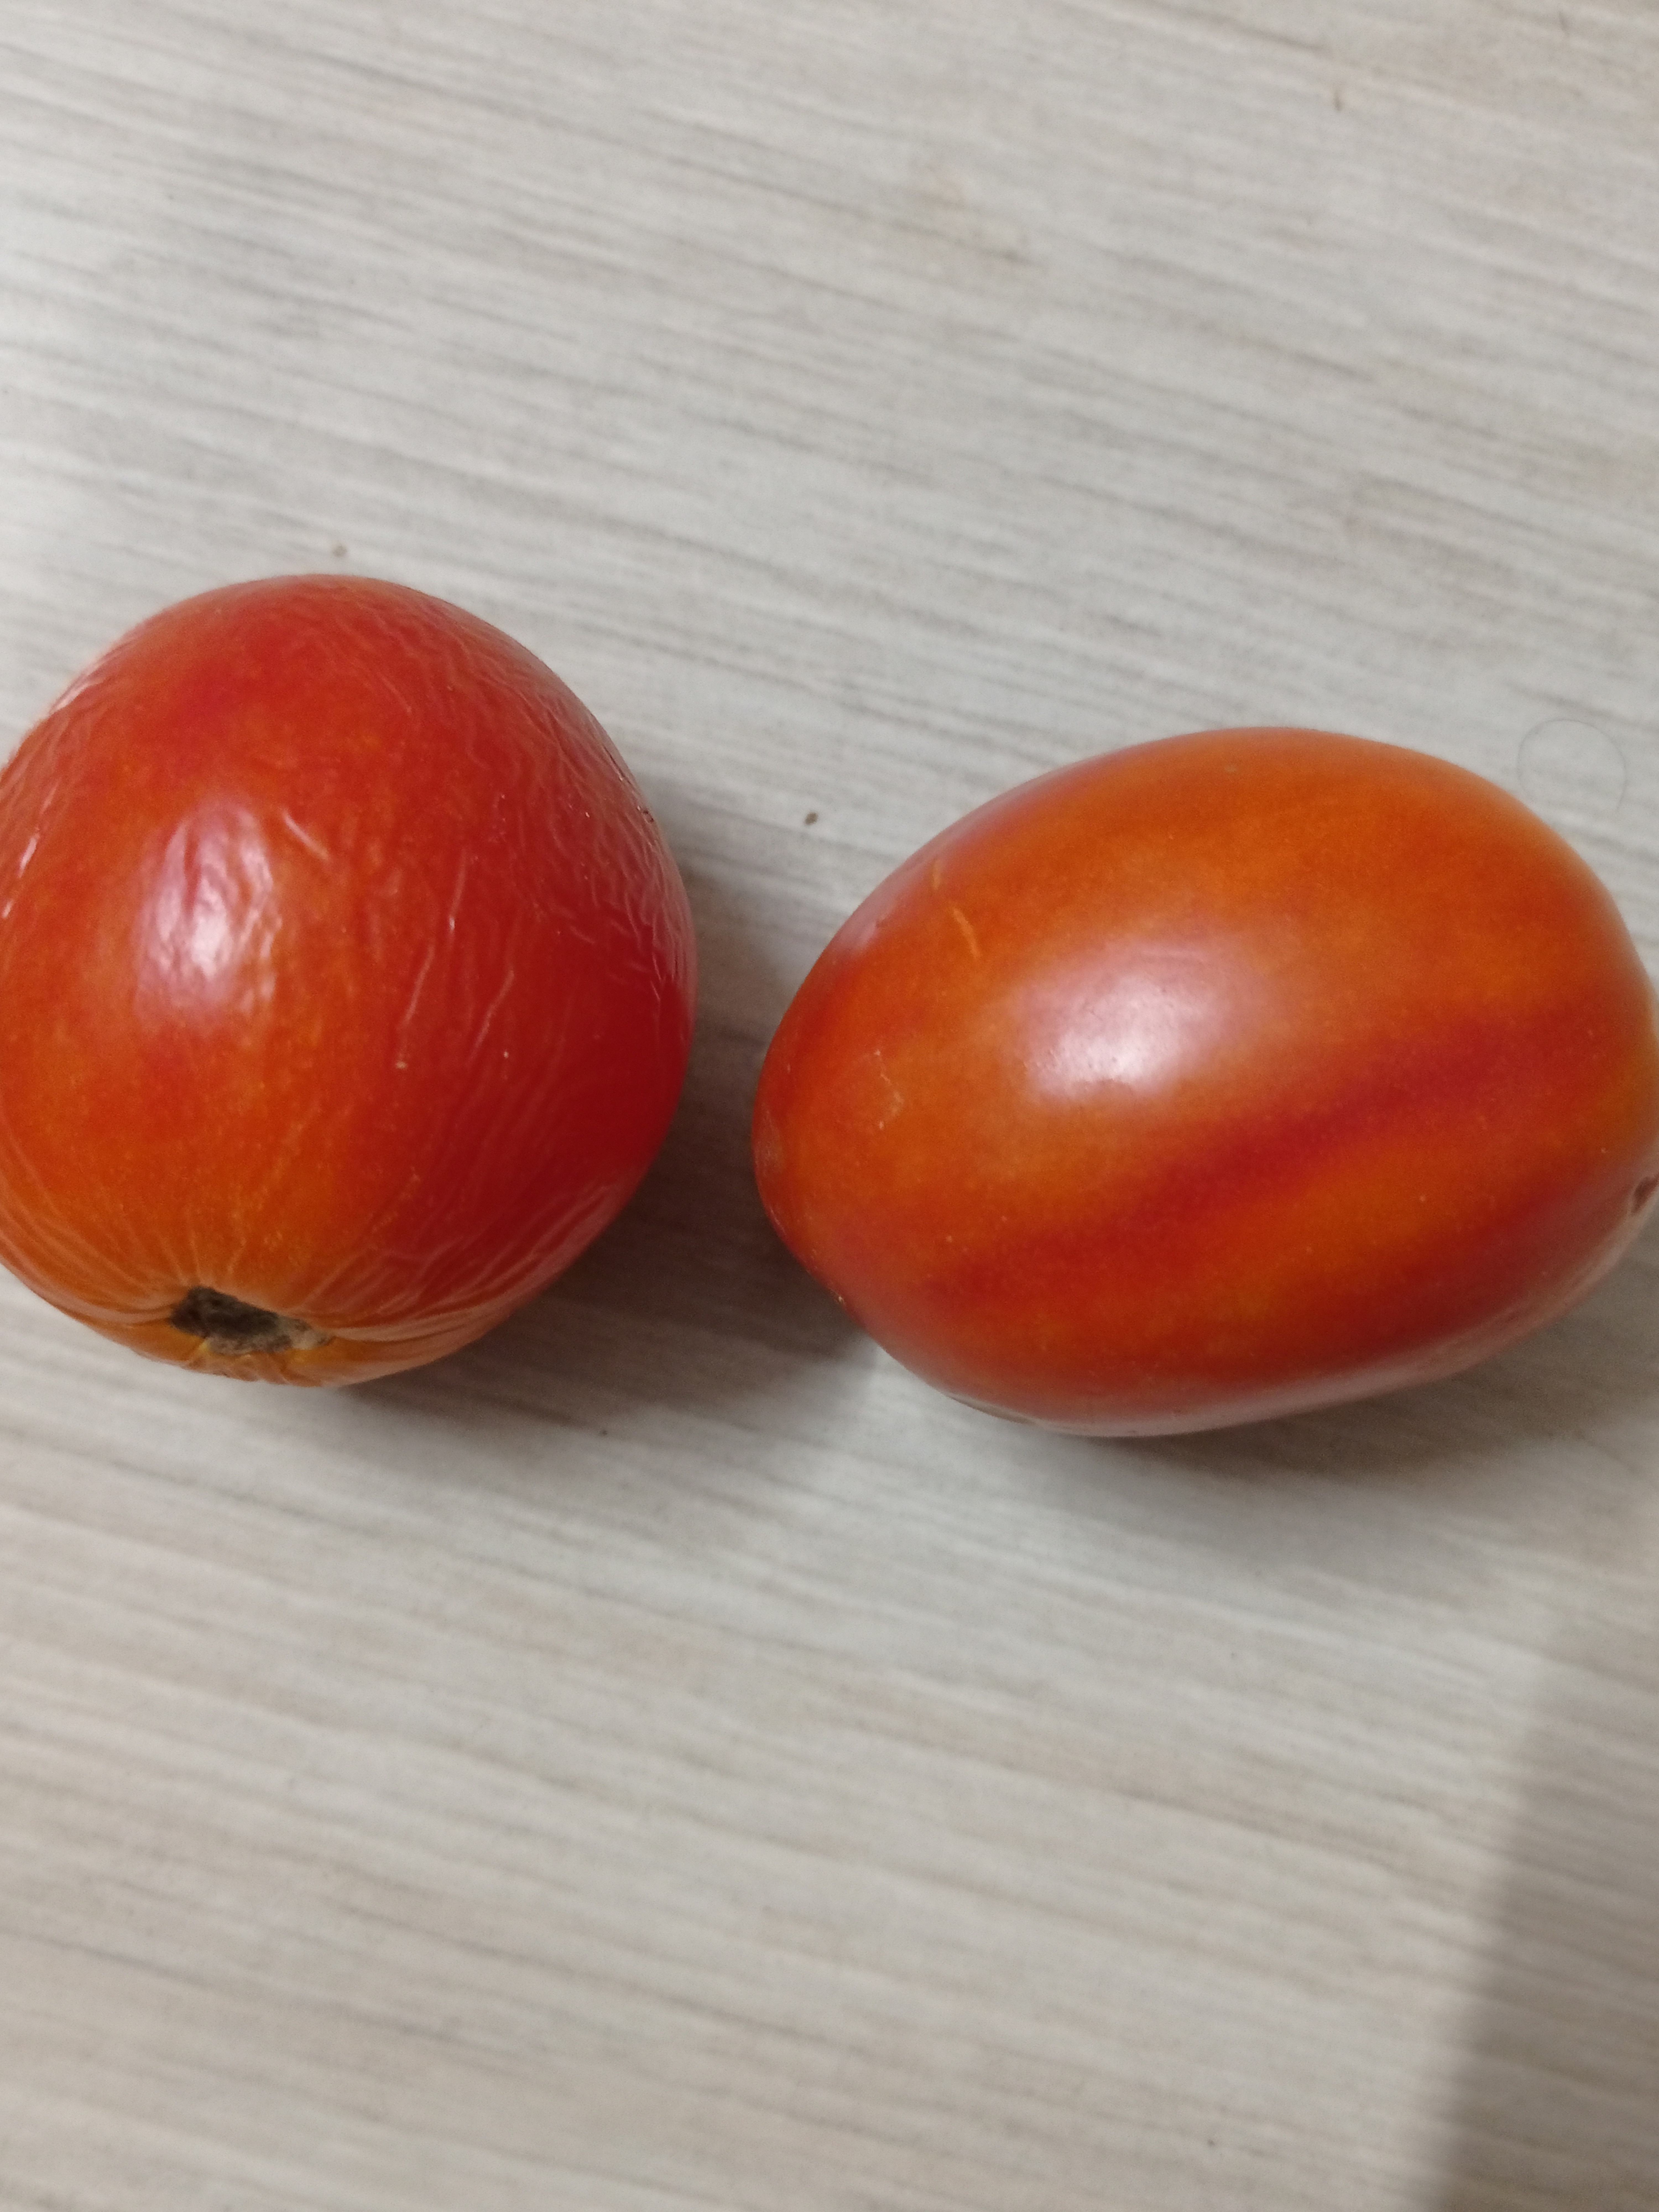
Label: Fresh